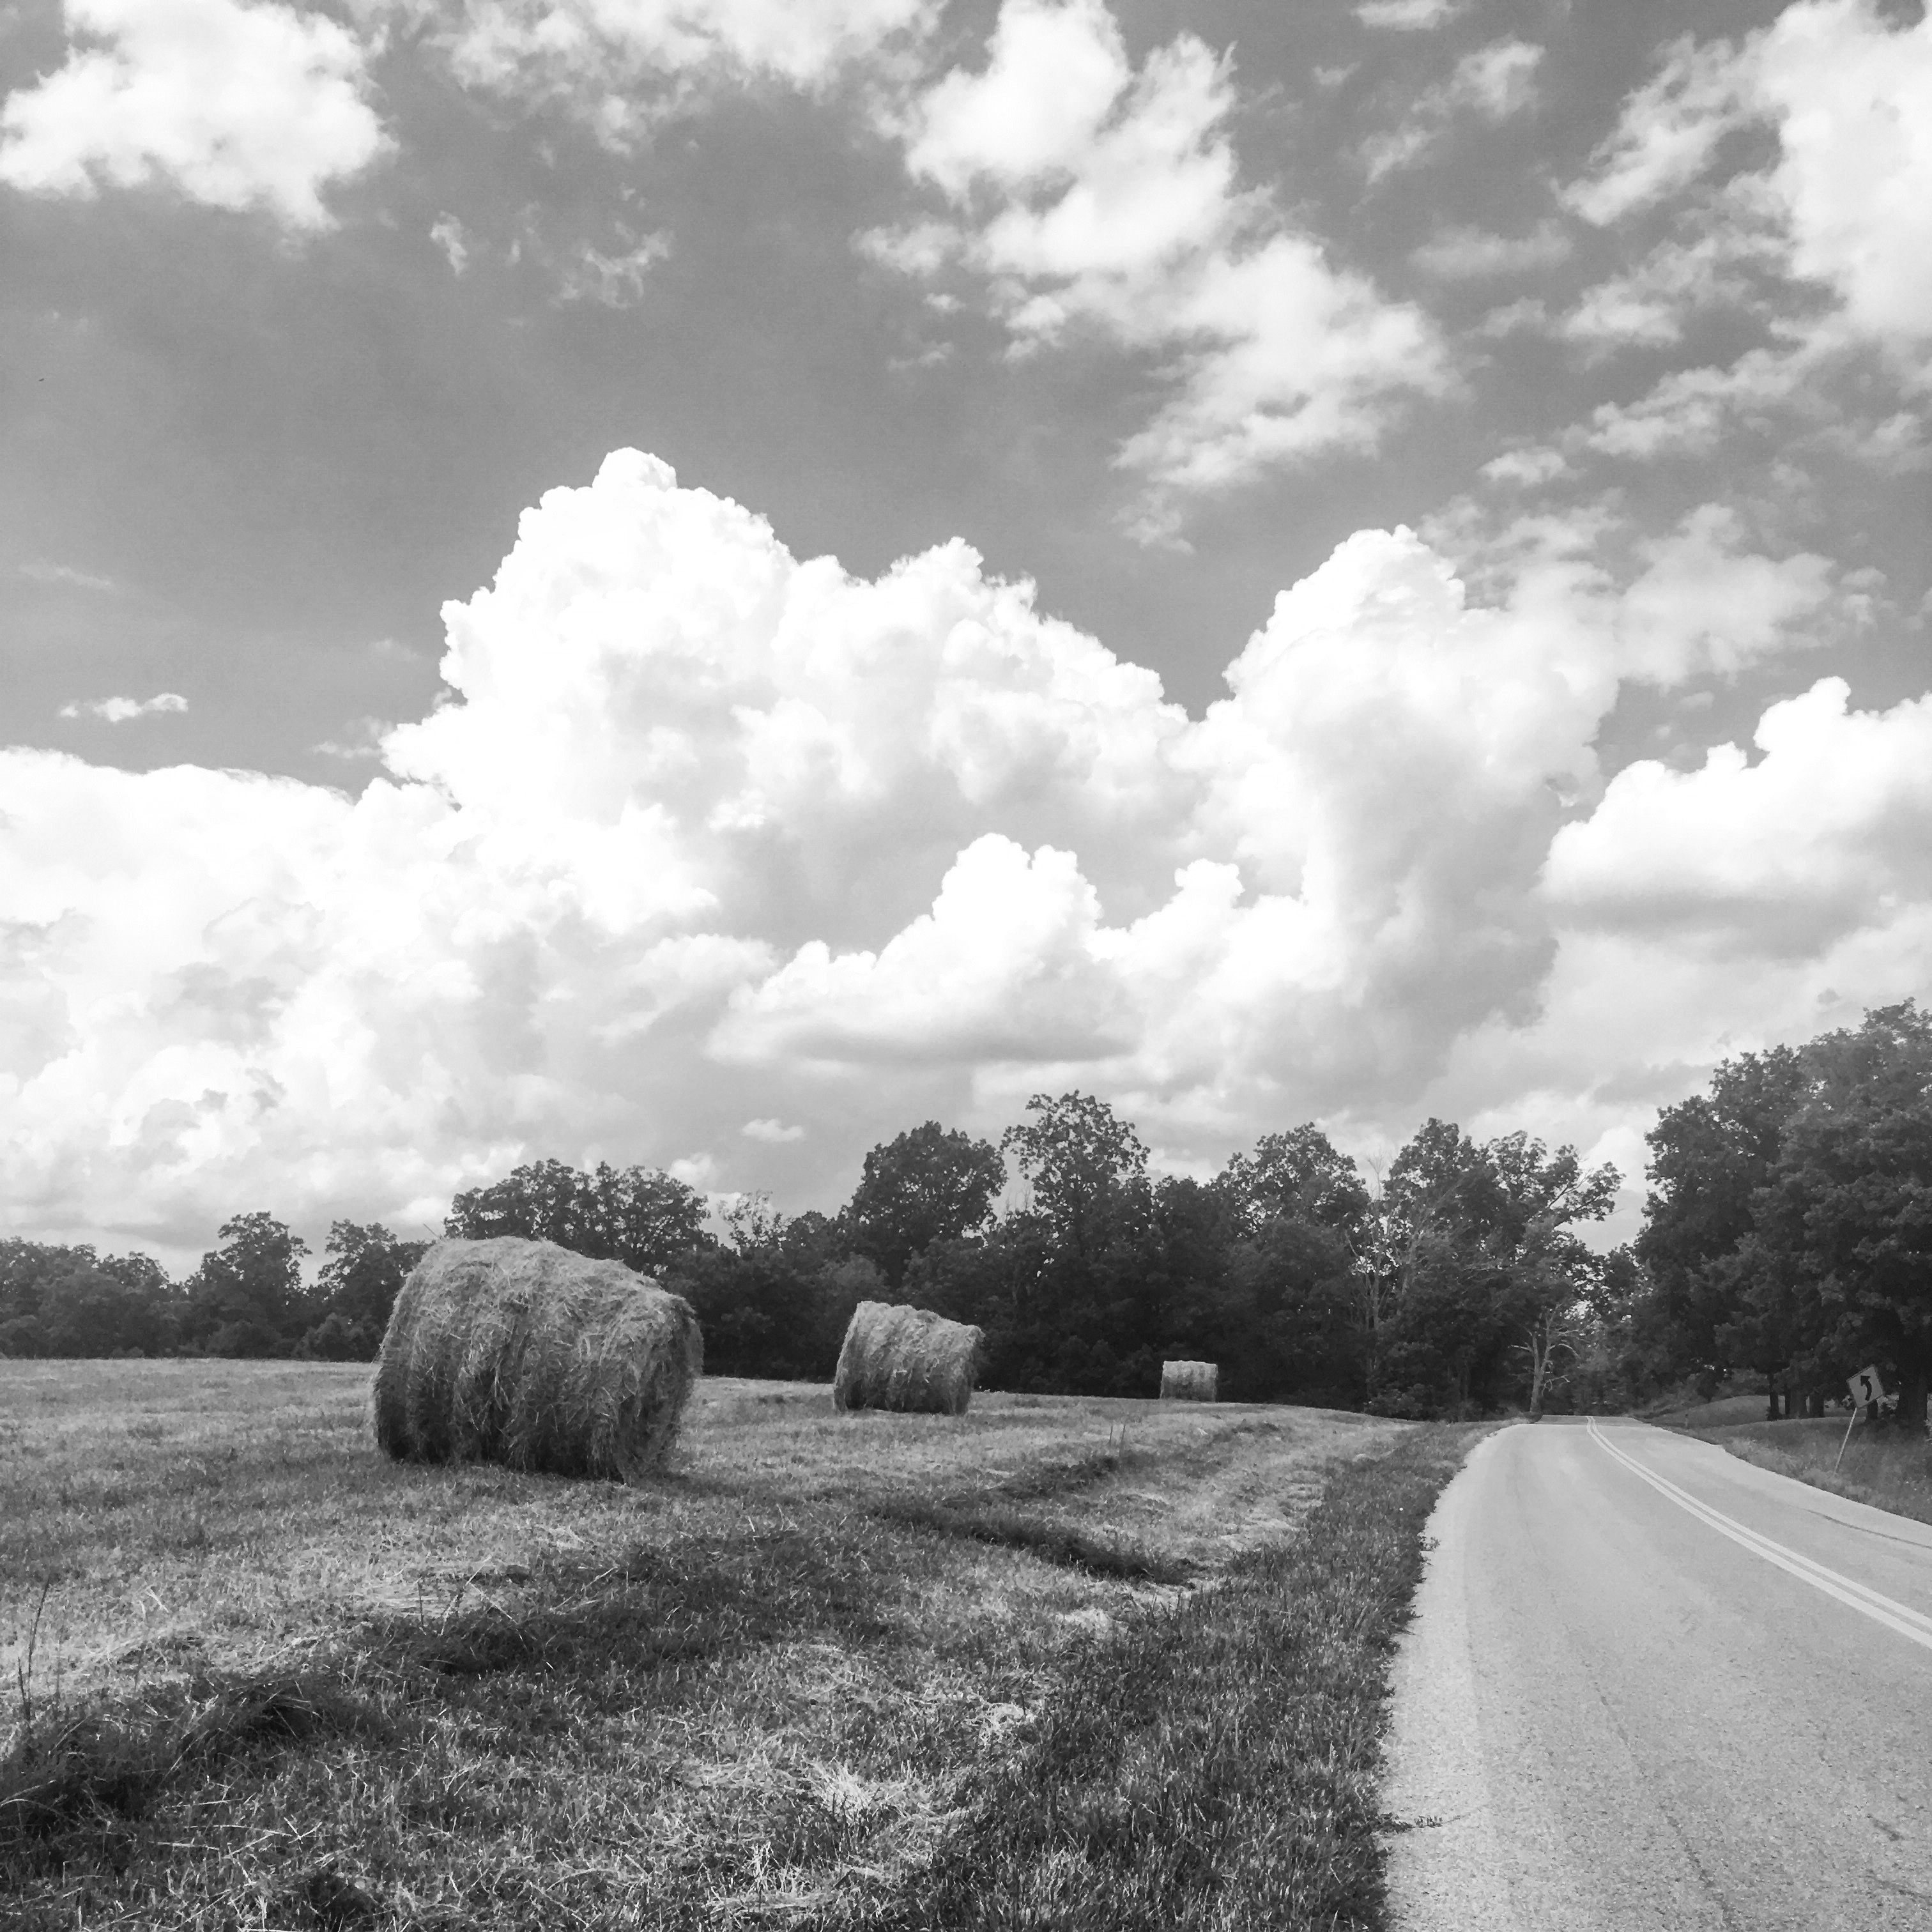
landscape, tree, nature, grass, cloud, black and white, sky, field, photography, prairie, sunlight, hill, monochrome, plain, rural area, meteorological phenomenon, monochrome photography, atmospheric phenomenon